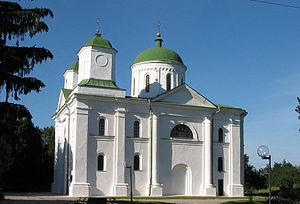
La liste des édifices de l'époque pré-mongole de la Rus’ représente un ensemble de bâtiments anciens de la Rus' de Kiev, de la principauté de Novgorod, de le principauté de Smolensk de principauté de Vladimir-Souzdal construits avant les invasions mongoles et conservés jusqu'à la fin du XIXᵉ siècle.